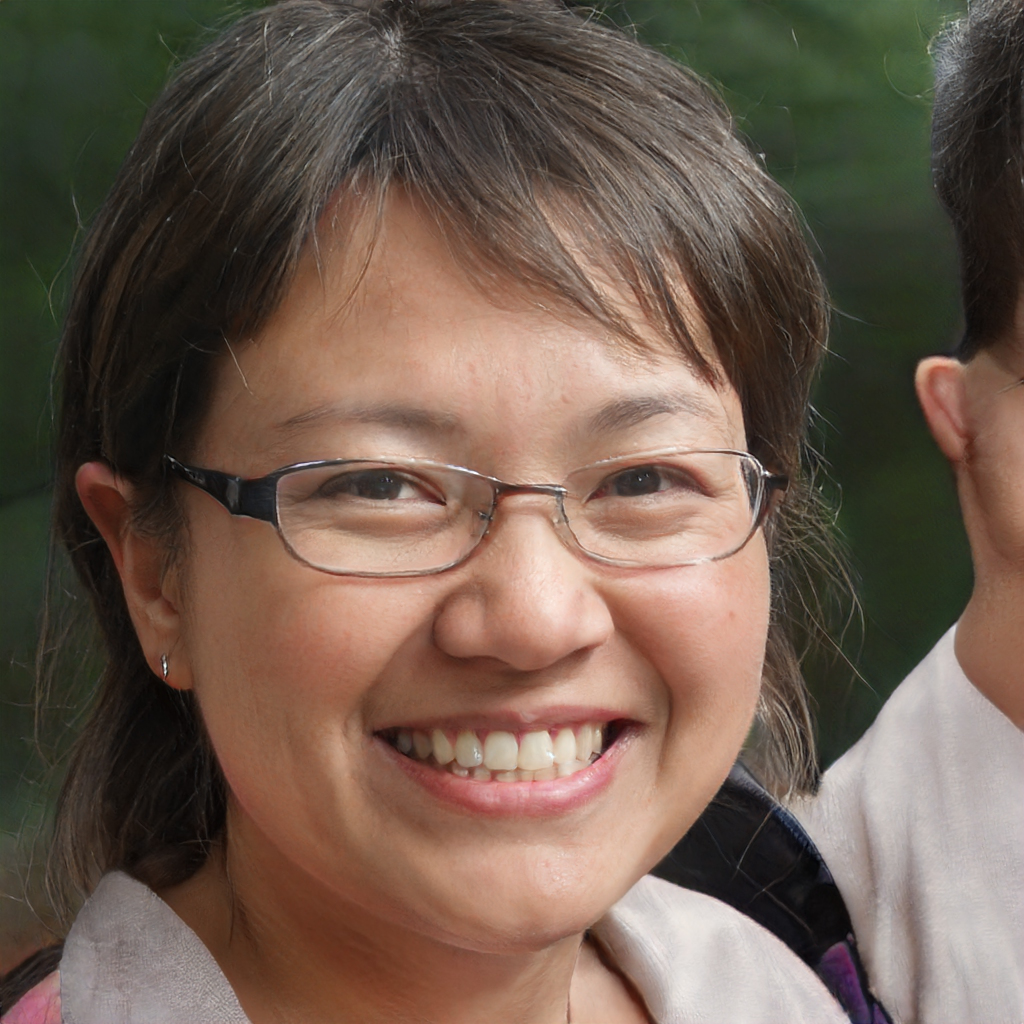
Gender: Female